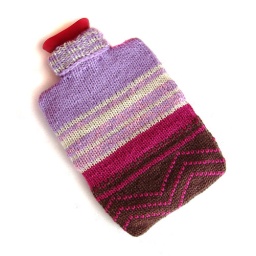
Knitted in purple, pink, white and brown yarns, and at the bottom with an embroidery in pink wool.